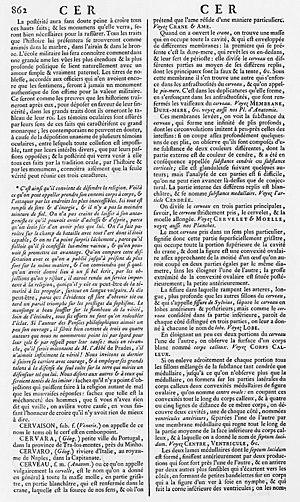
Jean-Martin de Prades, né vers 1720, à Castelsarrasin, mort en 1782, à Glogau, est un théologien et encyclopédiste français.